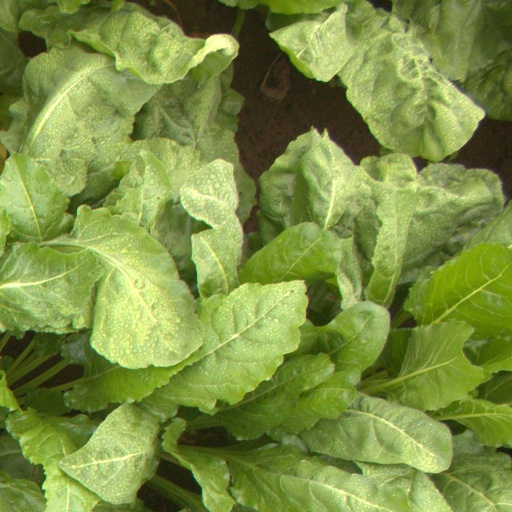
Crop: sugar beet